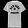
Label: T - shirt / top